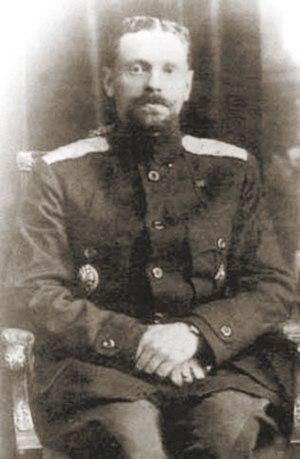
Vladimir Oskarovitch Kappel est né le 28 avril 1883 dans le Gouvernement de Saint-Pétersbourg et mort le 26 janvier 1920 à Touloun, près de Nijnéoudinsk.
Le trésor des Romanov aurait été amassé sous le règne de Nicolas II de Russie. Selon l'historien russe Valeri Kurnosov, certaines preuves furent archivées par le Service de renseignements de l'Union soviétique dans des fichiers de l'ex-KGB ou pour le Royaume-Uni, par le service de renseignements extérieurs britanniques, le MI6. En outre, un ensemble de documents anciens démontre que Staline comme le Premier secrétaire du Parti communiste, Nikita Khrouchtchev montrèrent un vif intérêt pour la découverte de ce trésor datant de l'époque tsariste. Les nombreuses recherches effectuées par les deux leaders soviétiques furent infructueuses.